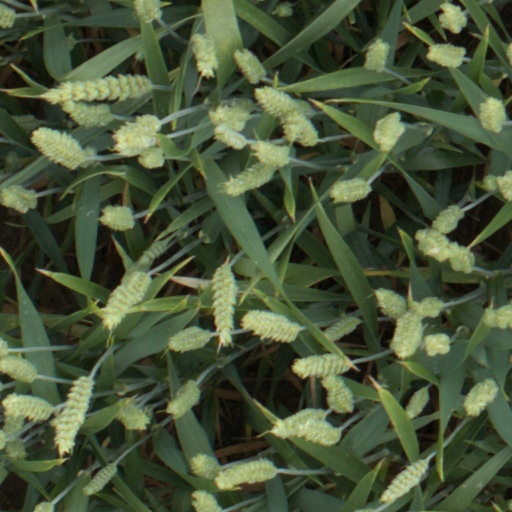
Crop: wheat